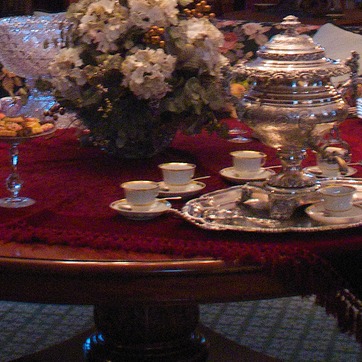
Material: ceramic